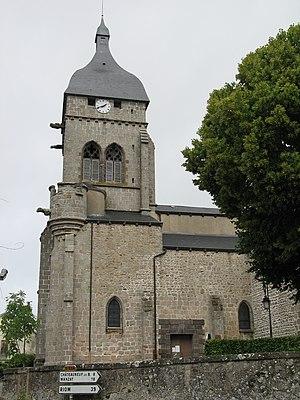
Cet article recense une partie des monuments historiques du Puy-de-Dôme, en France.